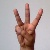
The image shows a hand gesture representing the letter 'W' in Indian Sign Language.